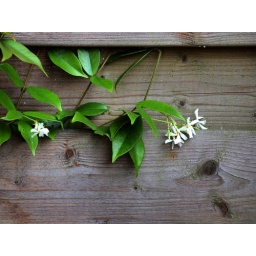
climbing plant in flower against fence in garden